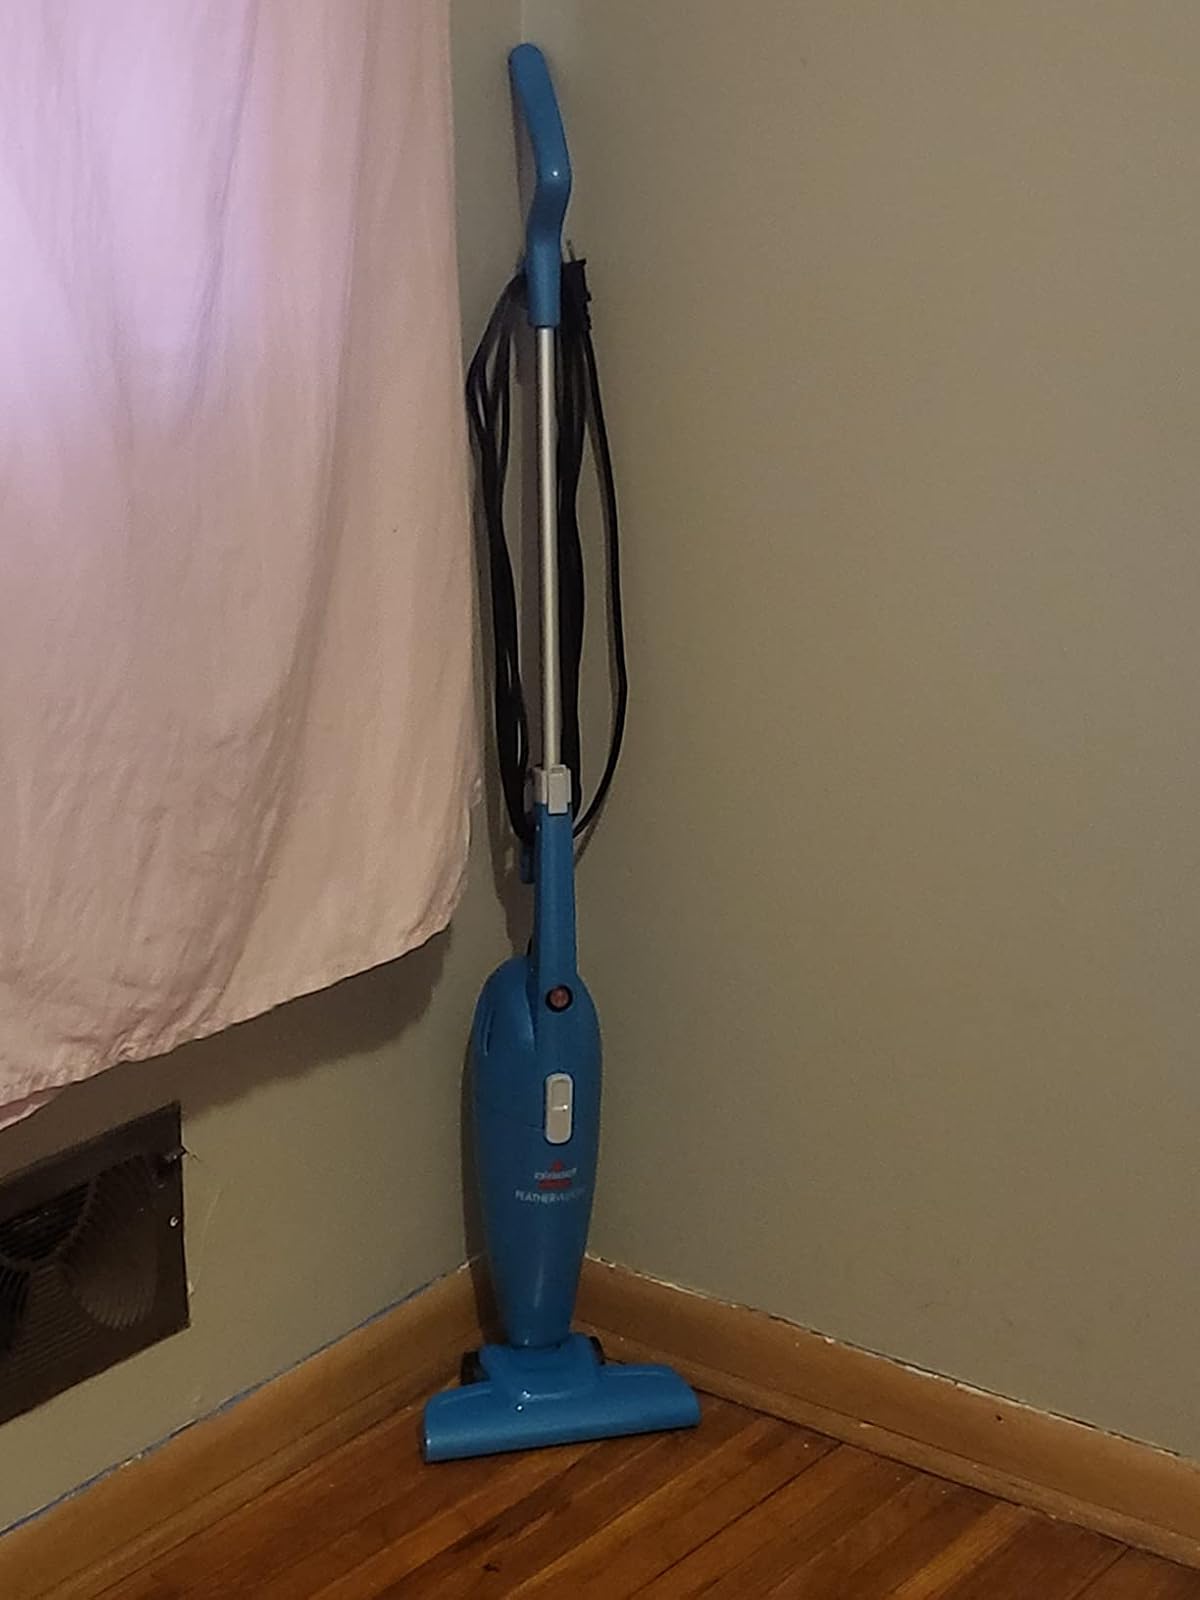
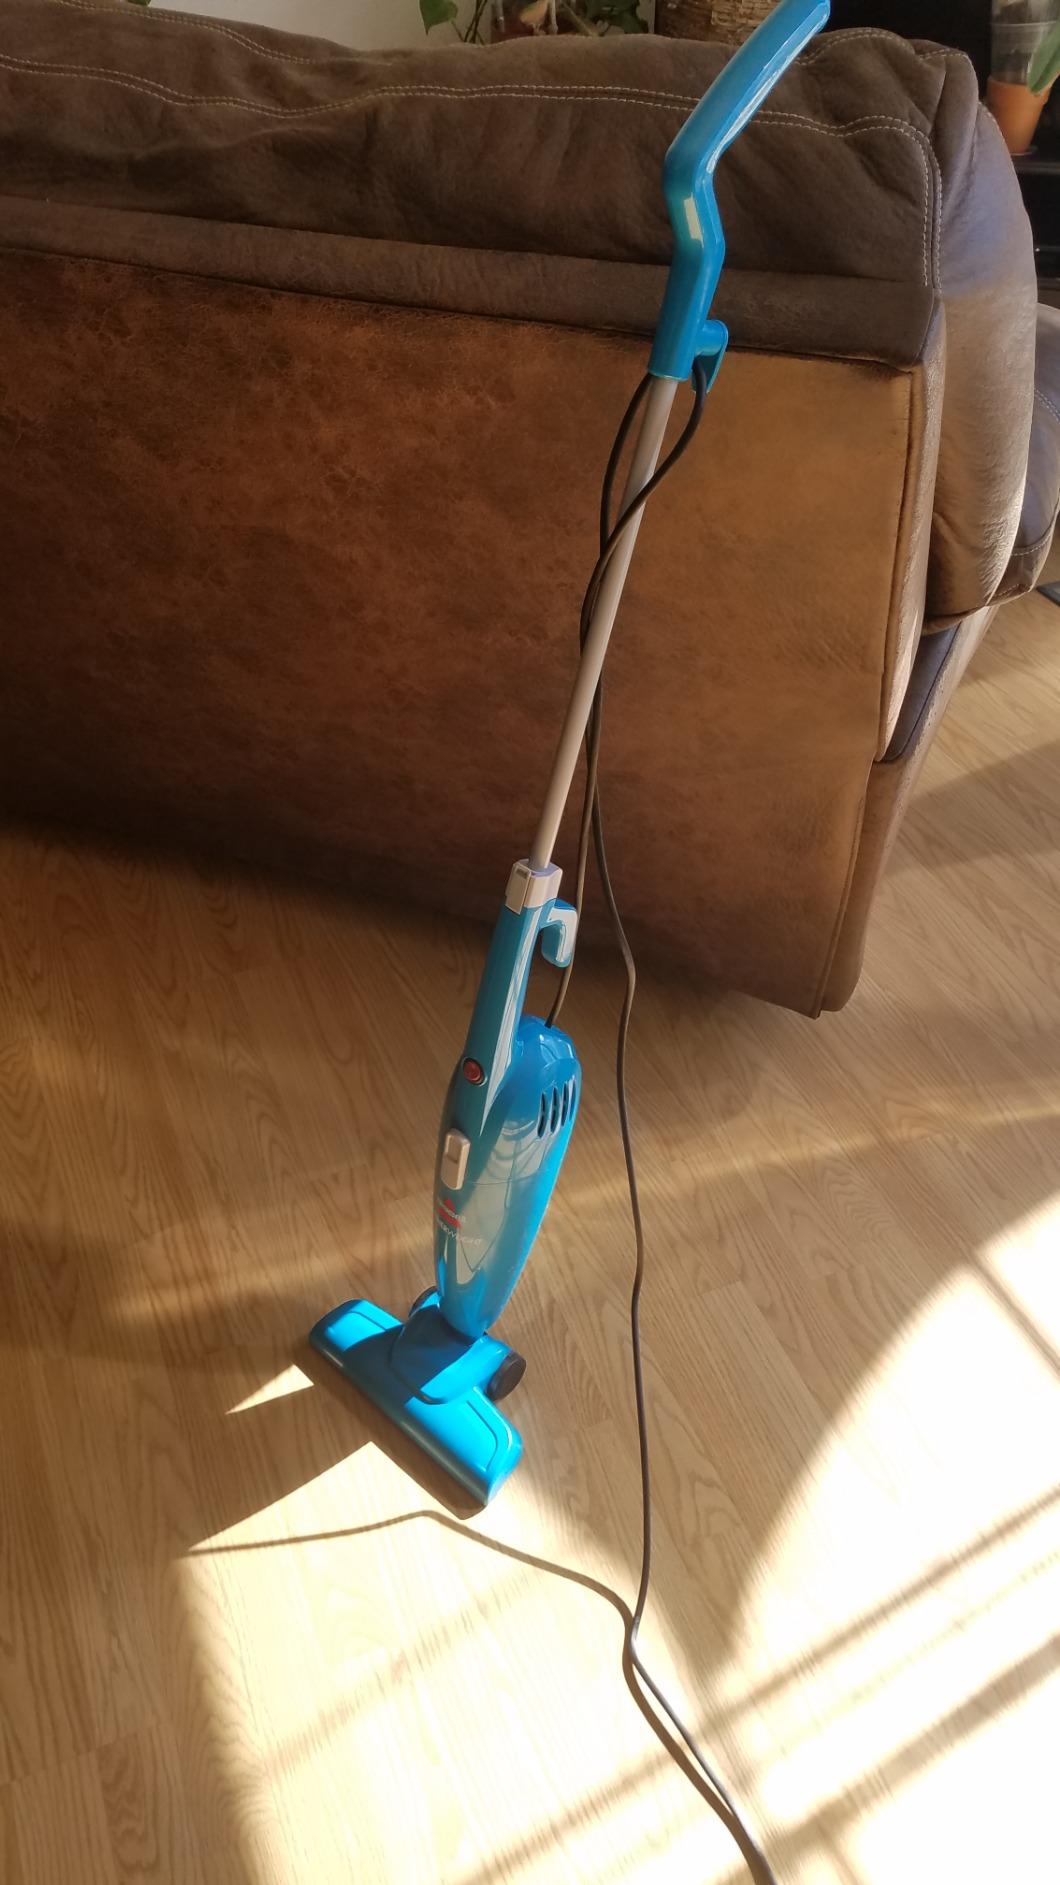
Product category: items_vacuum
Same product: yes